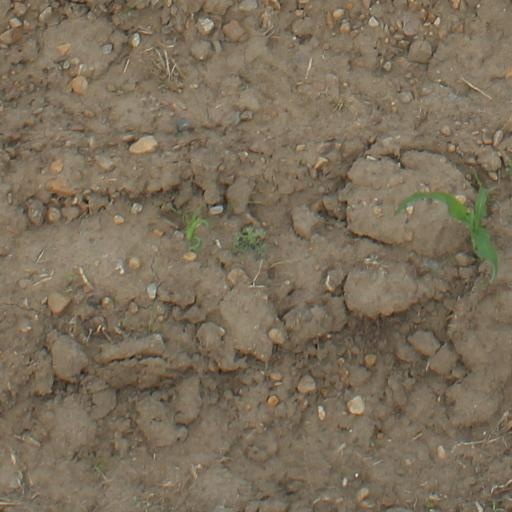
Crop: maize; corn